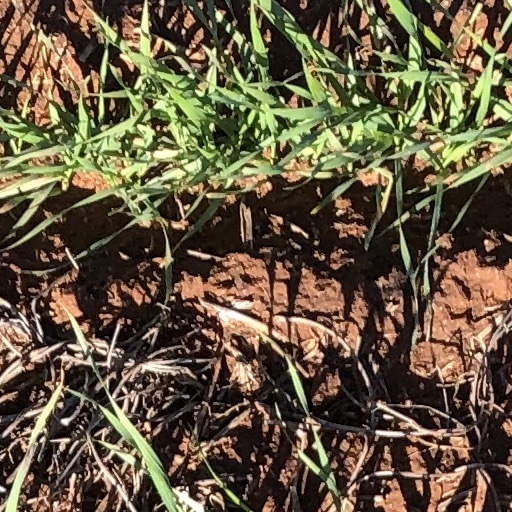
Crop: wheat